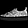
Label: Sneaker